Yaroslav Zherebukh

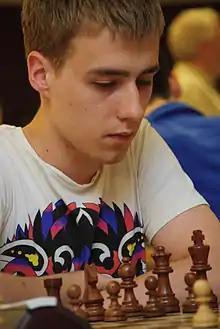
Zherebukh in 2012

Yaroslav Volodymyrovych Zherebukh (born July 14, 1993) is a Ukrainian-American chess Grandmaster (2009). Zherebukh was born in Lviv, Ukraine.